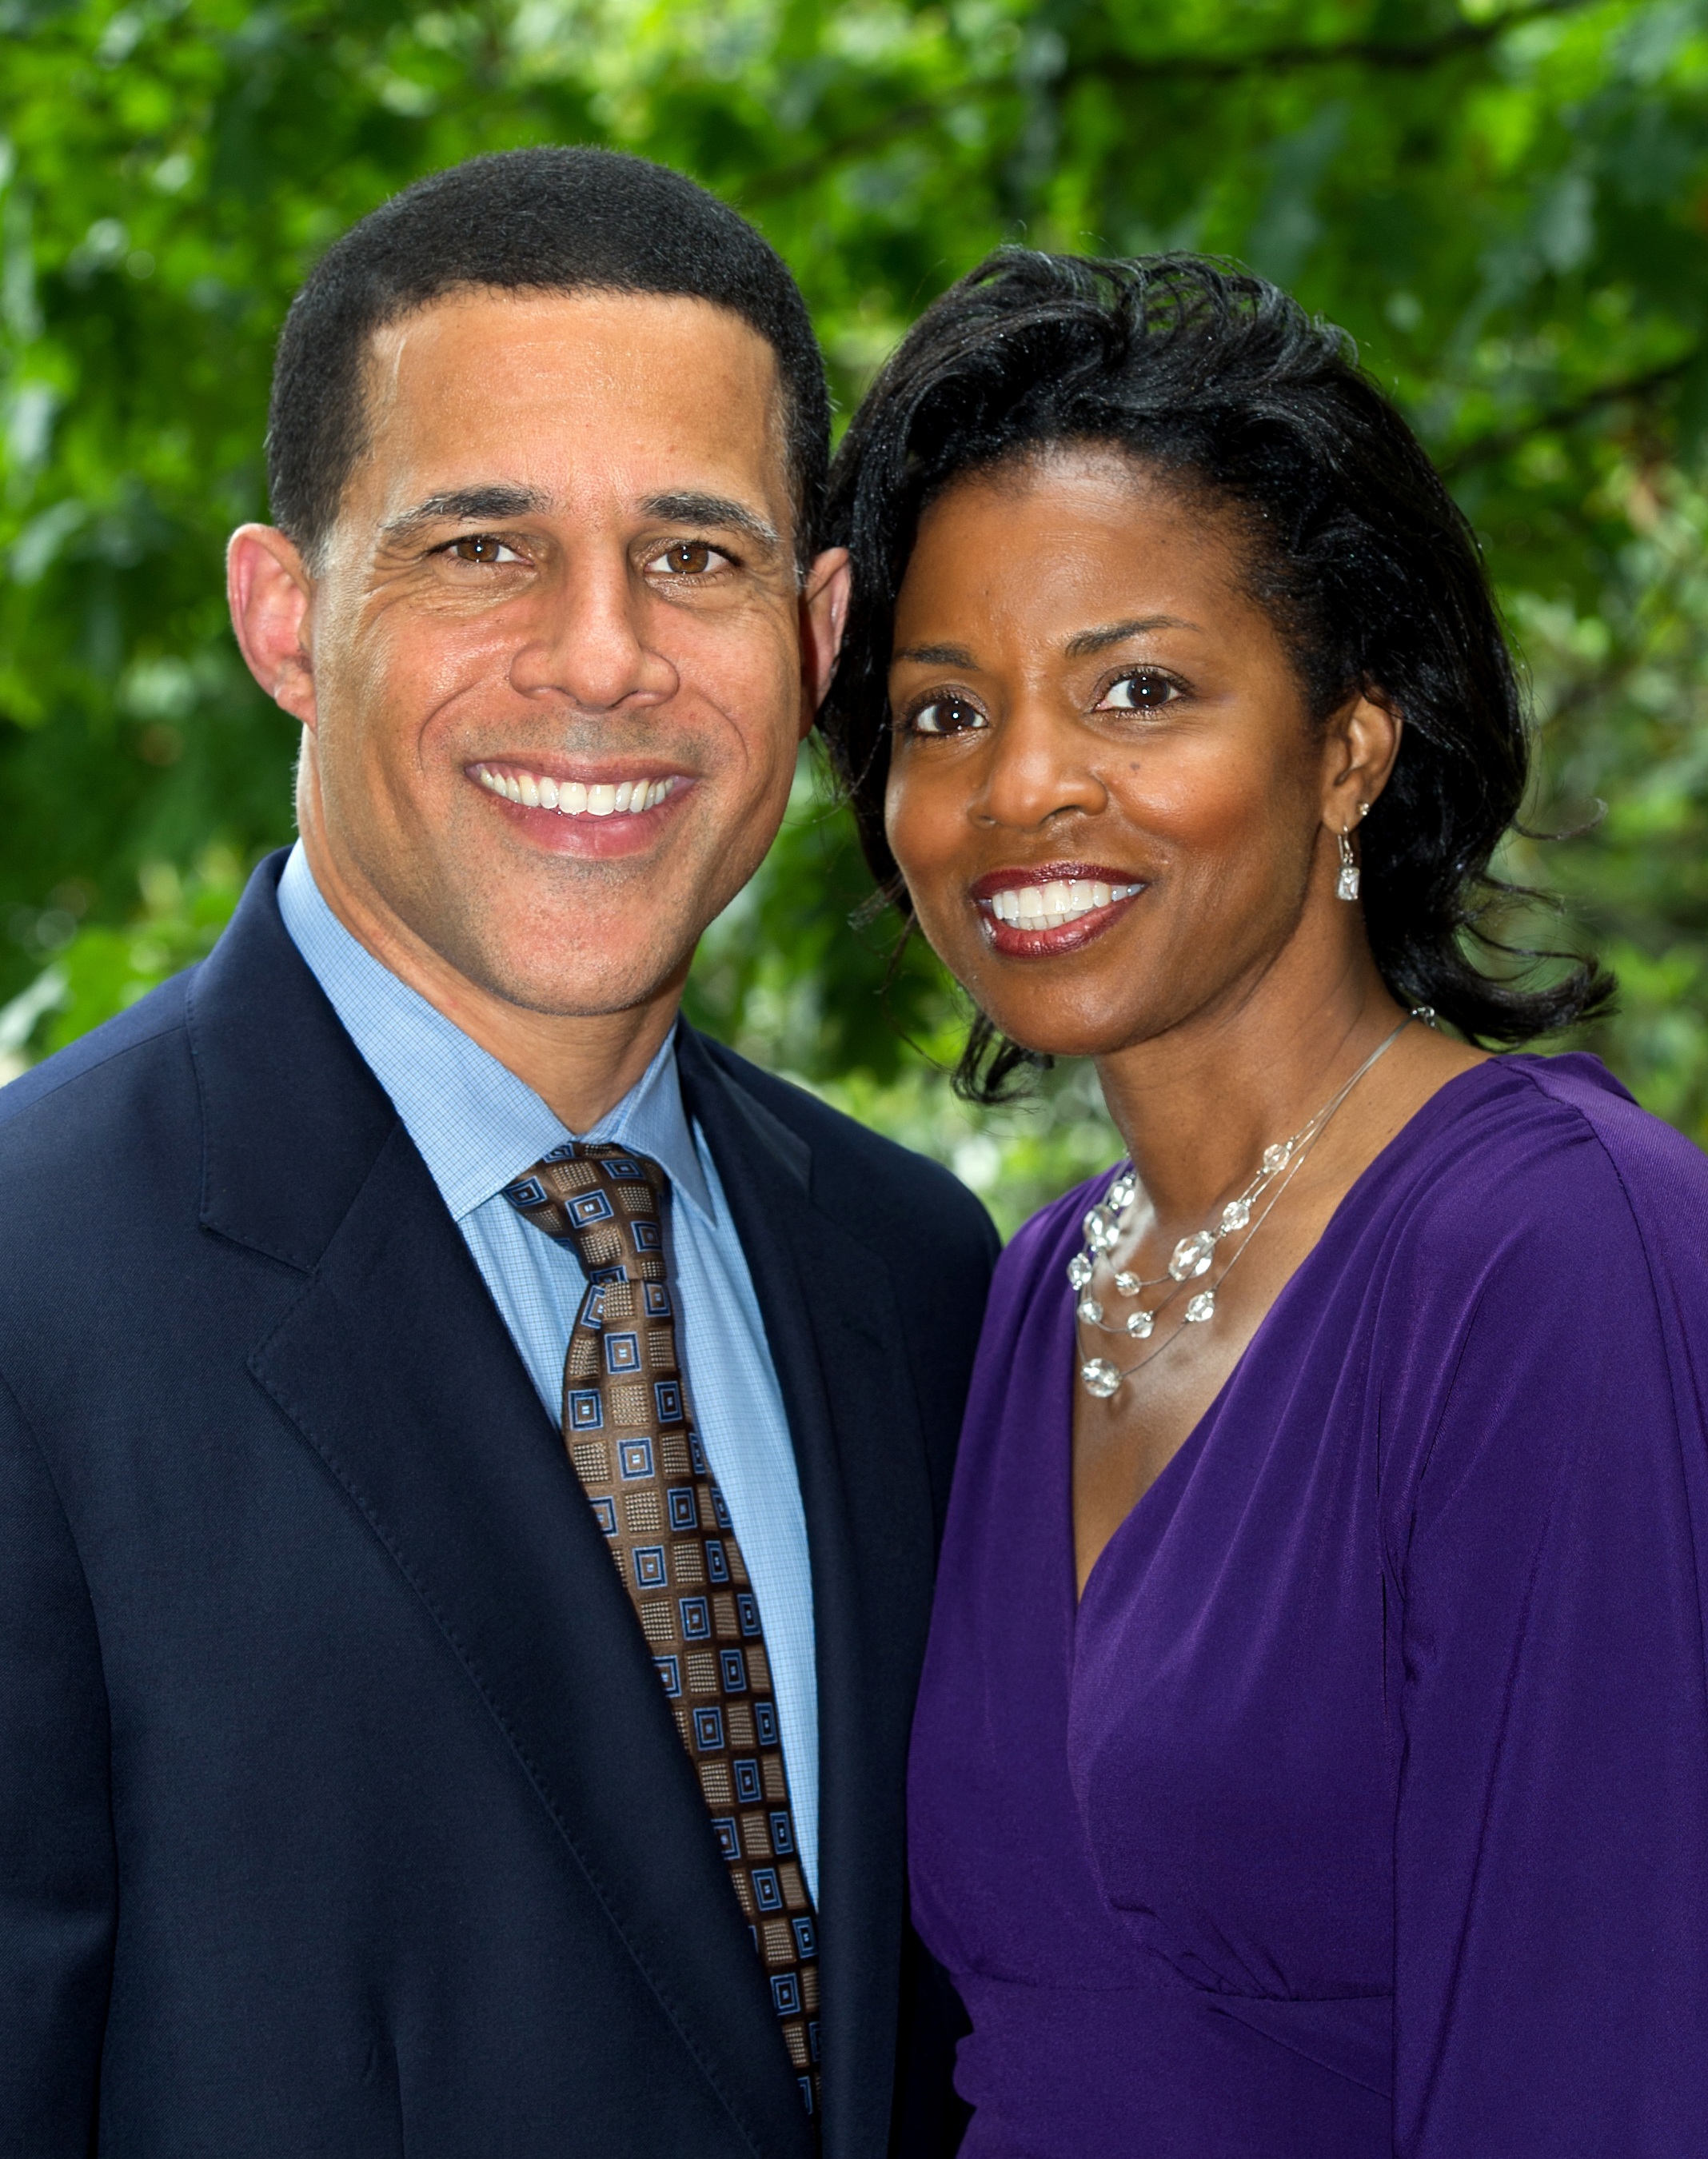
people, couple, wedding, marriage, engagement, formal, ceremony, maryland, wedding reception, anthony brown, karmen walker, lieutenant governor